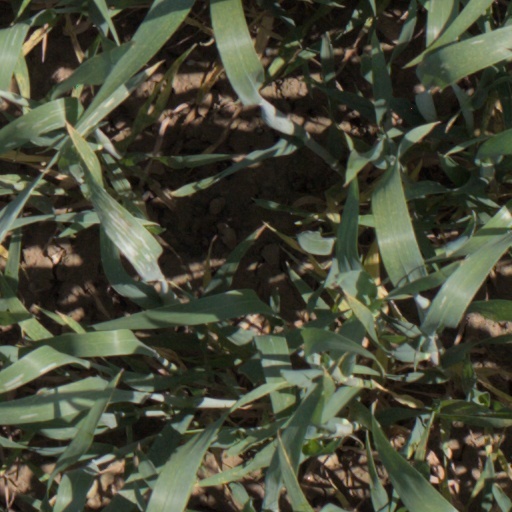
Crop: wheat